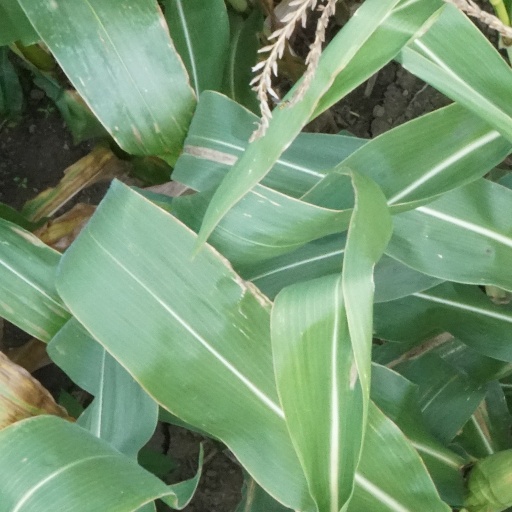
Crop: maize; corn